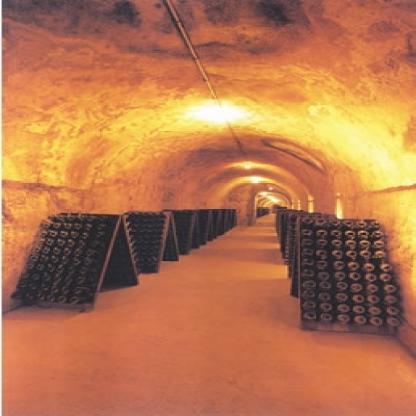
Scene: Indoor